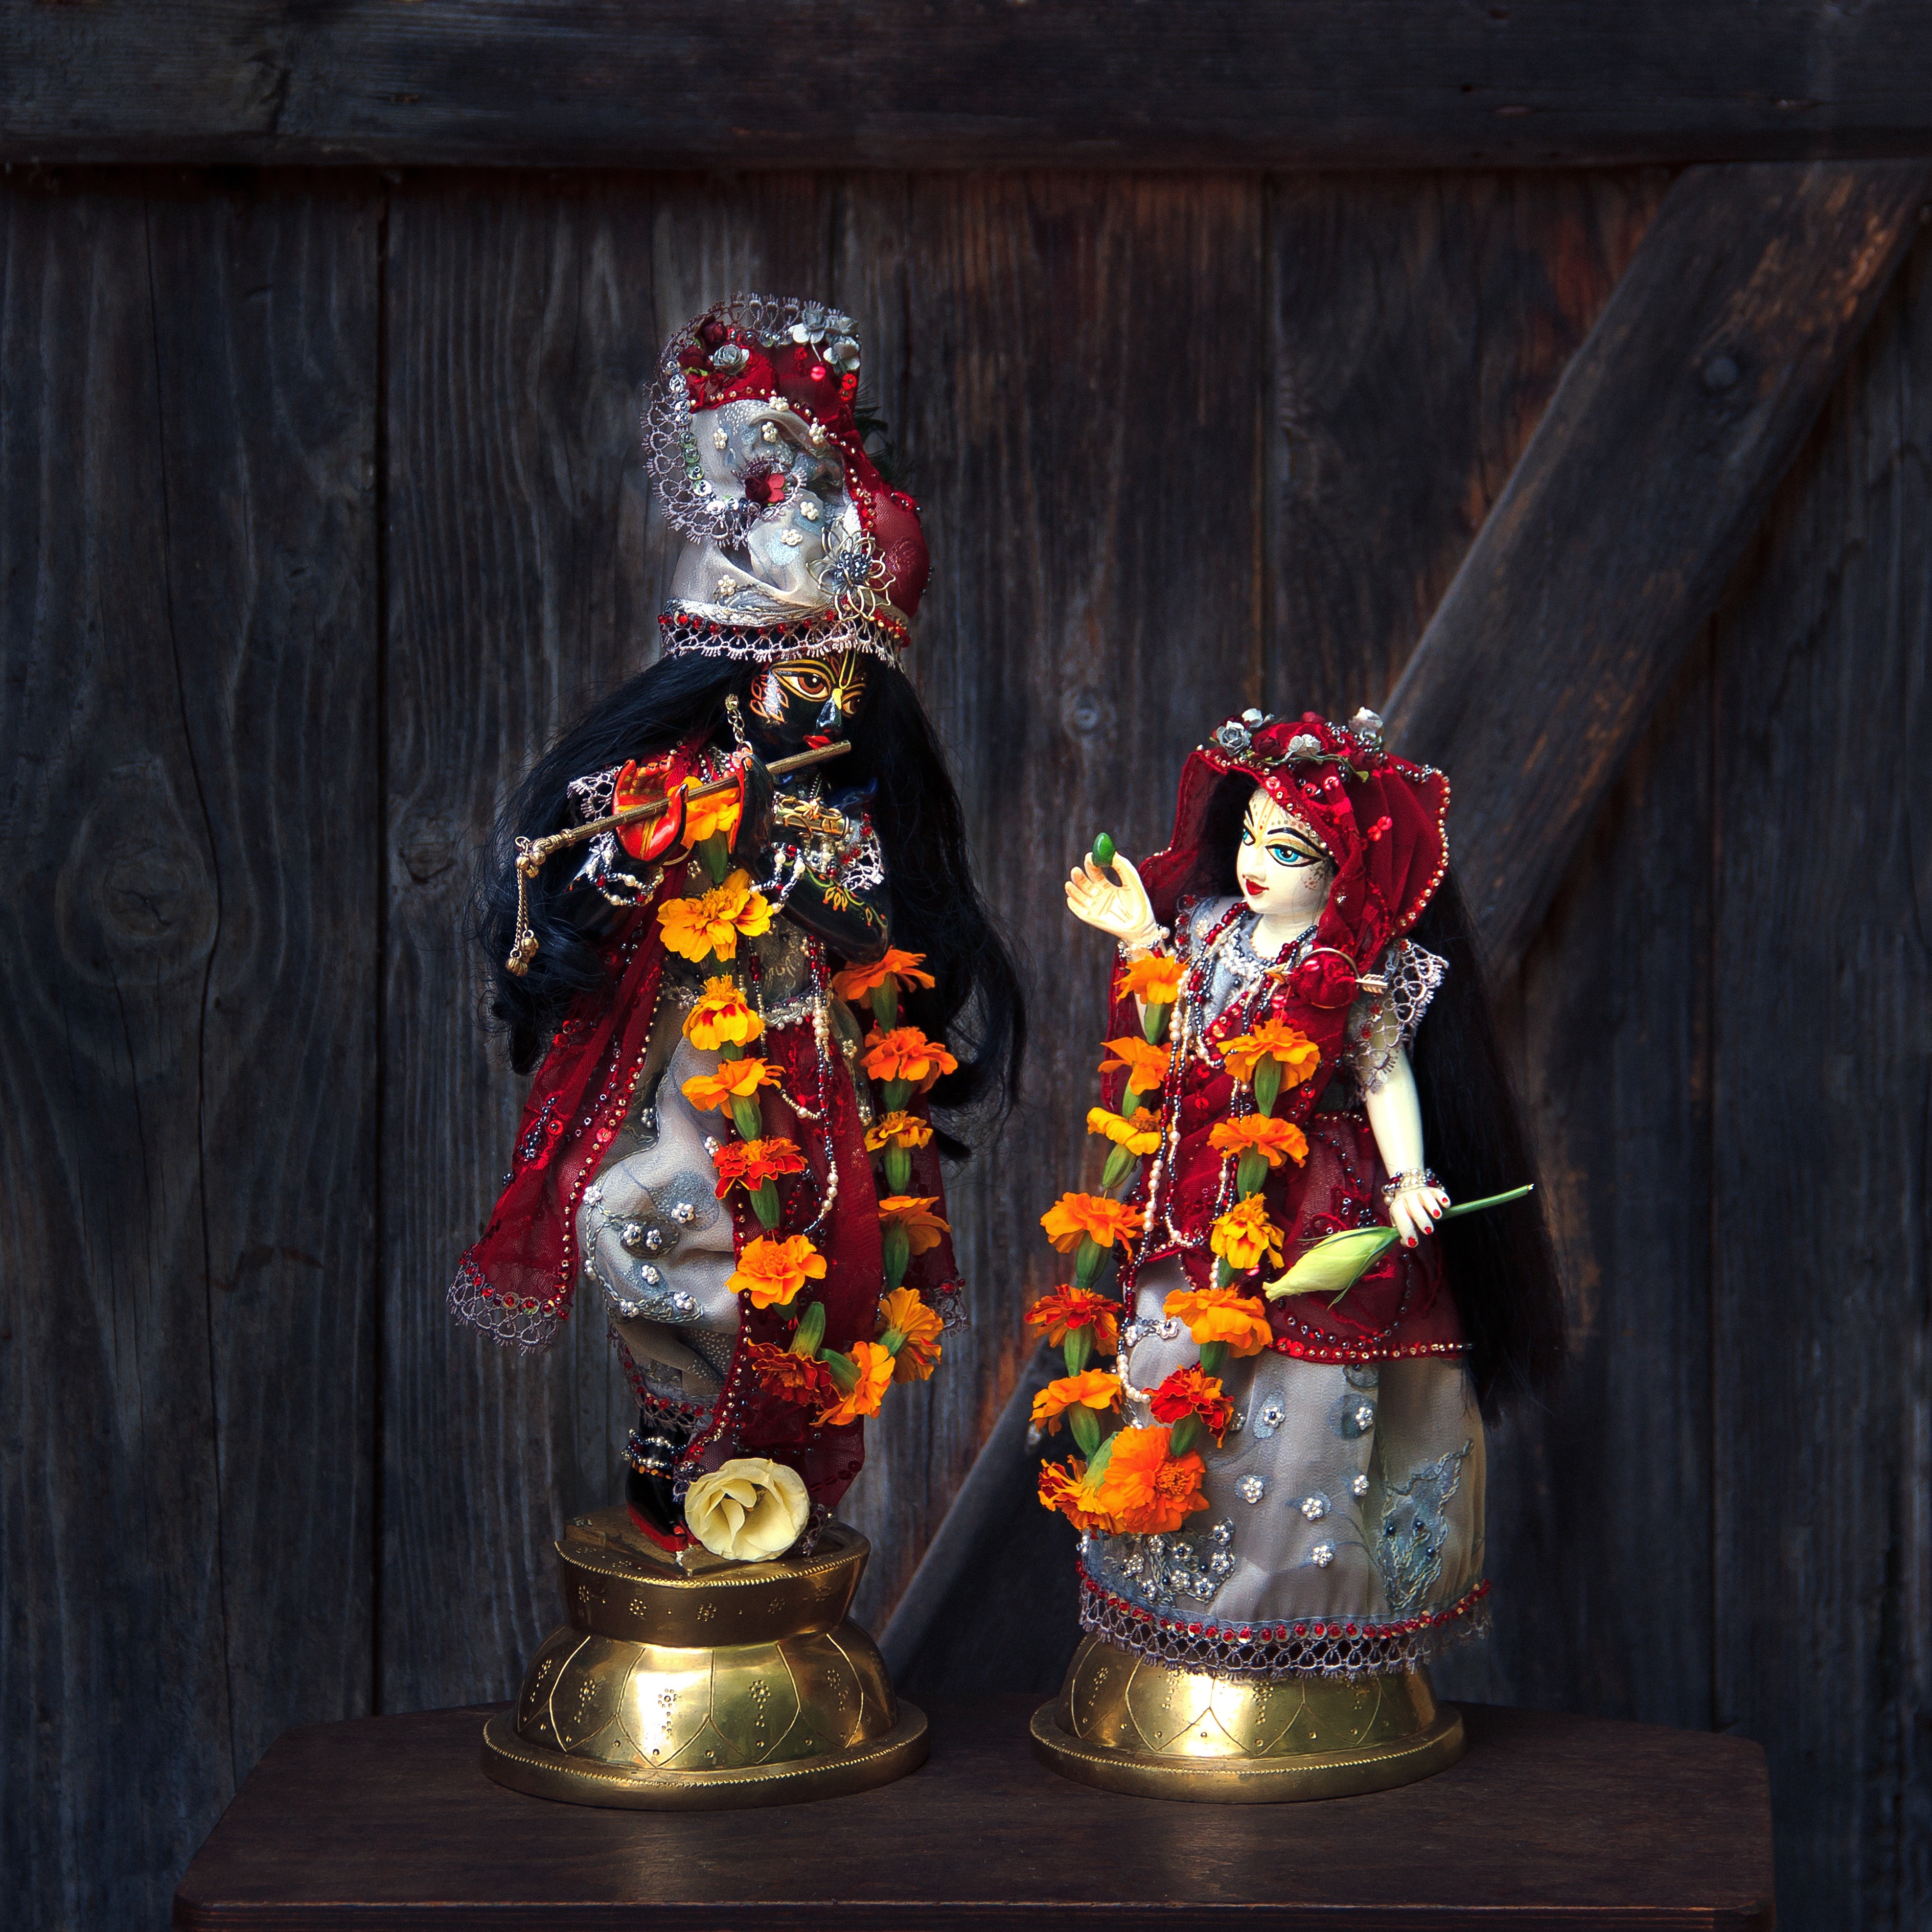
nature, person, light, wood, flower, dark, asian, love, red, relax, symbol, balance, peaceful, square, peace, serene, clean, religion, two, spiritual, painting, pray, sculpture, religious, art, relaxation, background, dress, meditation, temple, faith, legs, yoga, pose, lotus, prayer, culture, history, holy, pair, sacred, carving, icon, hindu, guru, indian, flute, oriental, traditional, god, goddess, meditative, cultural, harmony, offer, mythology, wisdom, meditating, spirituality, belief, hinduism, murti, krishna, radha govinda, radha, govinda, hindi, bhakti, gaudiya